Supreme Court of Texas

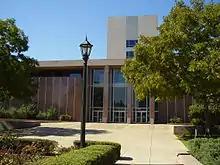
Texas Supreme Court Building

All members of the court are elected to six-year terms in statewide partisan elections. Because their terms are staggered, only some of the justices are up for re-election in any one election cycle. When a vacancy arises, the Governor of Texas appoints a replacement, subject to Senate confirmation, to serve out the unexpired term until December 31 after the next general election. The initial term of tenure is therefore often less than six years. Most of the current justices were originally appointed either by former Governor Rick Perry or by the current Governor of Texas, Greg Abbott, who is himself a former member of the court.